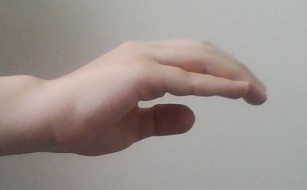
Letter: jeem